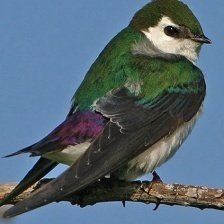
Species: VIOLET GREEN SWALLOW
Scientific name: TACHYCINETA THALASSINA